Monkey Turn

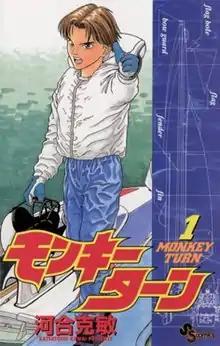
Manga volume 1 cover

is a Japanese manga series written and illustrated by Katsutoshi Kawai. It was serialized in Shogakukan magazine "Weekly Shōnen Sunday" from August 1996 to January 2005, with its chapters collected in 30 "tankōbon" volumes. The manga spawned two anime television series adaptations, "Monkey Turn" and "Monkey Turn V", which were both produced by OLM and aired on TV Tokyo in 2004, totalling 50 episodes.